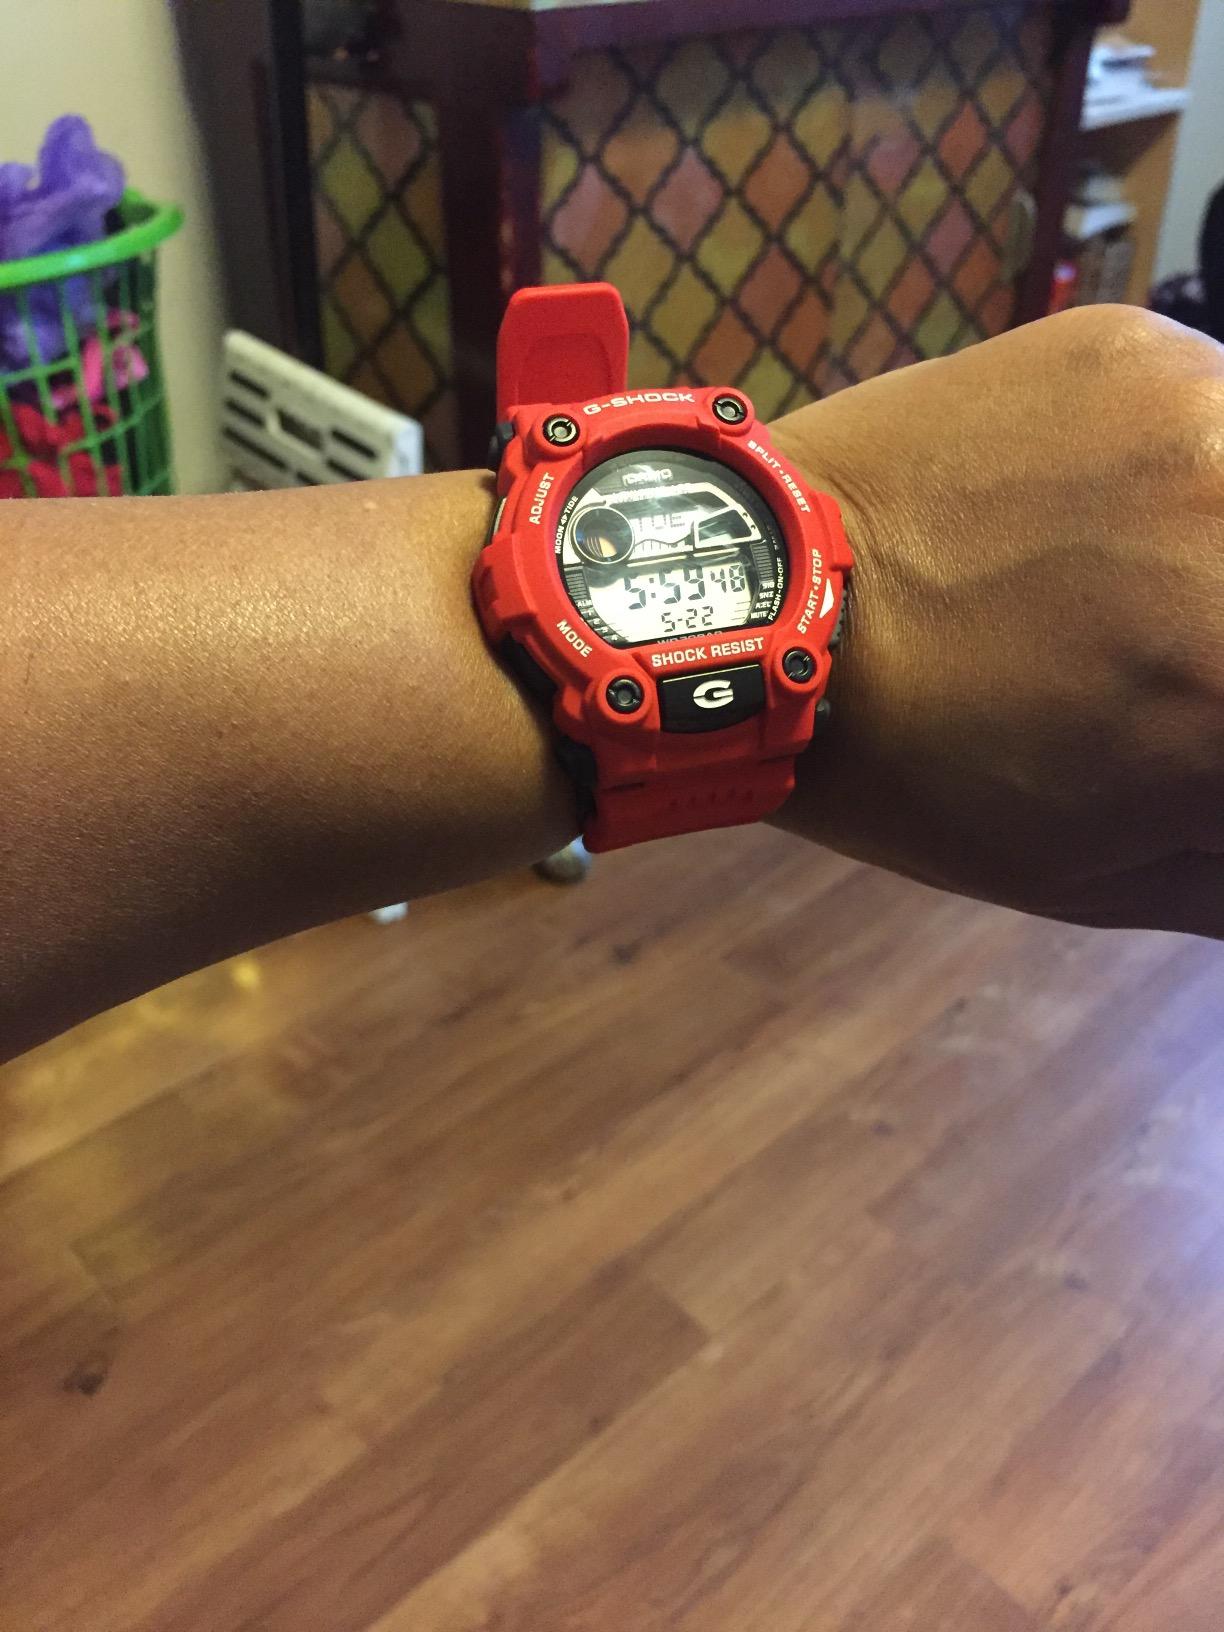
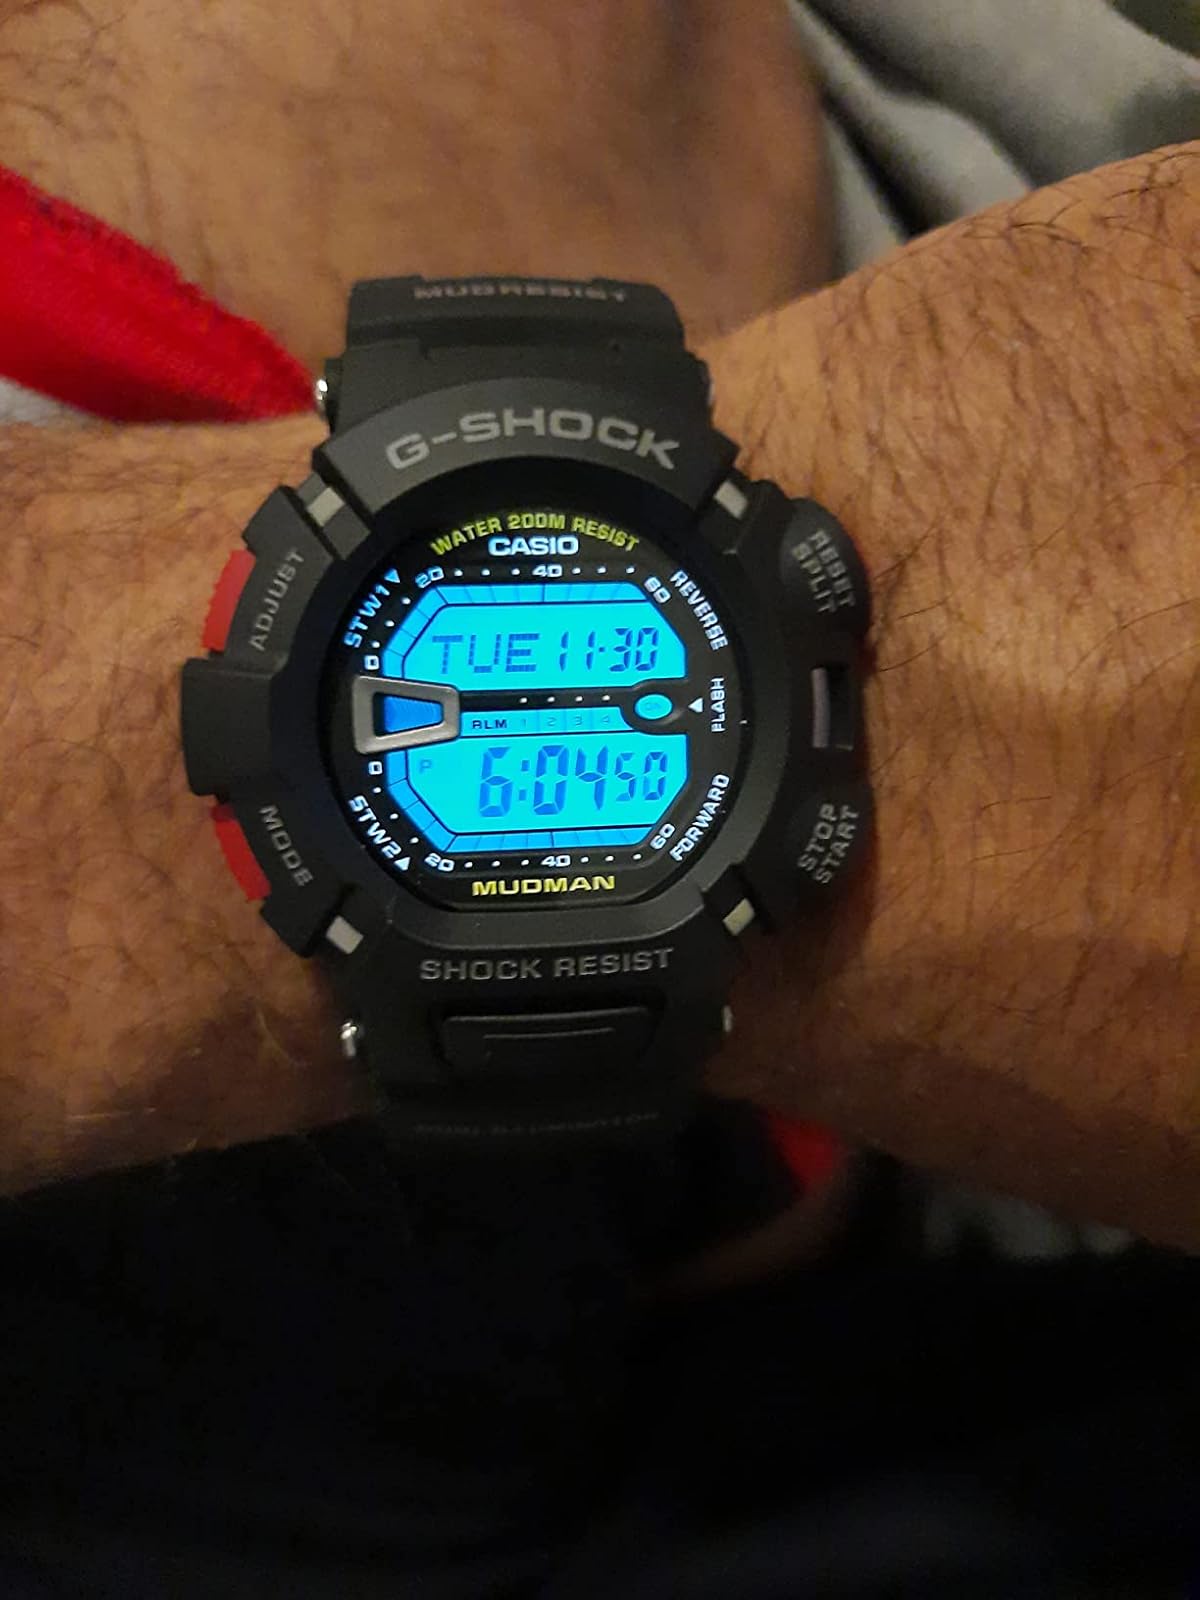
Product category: accessories_watch
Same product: no